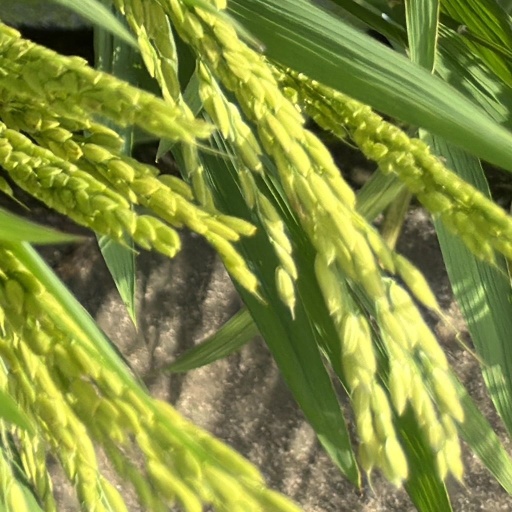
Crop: rice